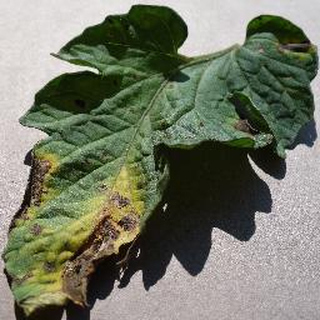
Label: tomato_early_blight